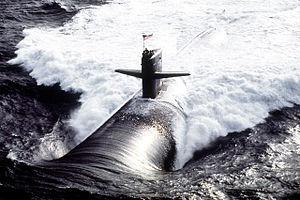
Le USS Buffalo (SSN-715) est un sous-marin nucléaire d'attaque américain de classe Los Angeles nommé d'après Buffalo dans l'État de New York.